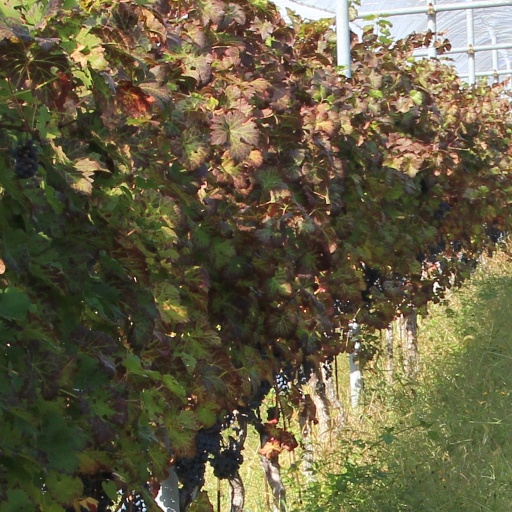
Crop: grape